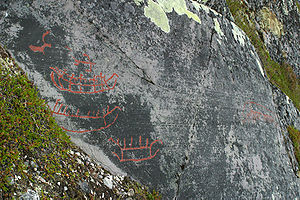
Helleristningerne ved Alta
Helleristning i Alta
Helleristningerne i Alta ved Altafjord i Alta, Troms og Finnmark fylke, tæt ved polarcirklen i Norge, har siden 1985 været på UNESCO's Verdensarvsliste.